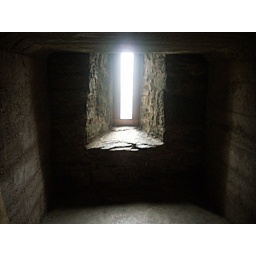
window in Donegal castle